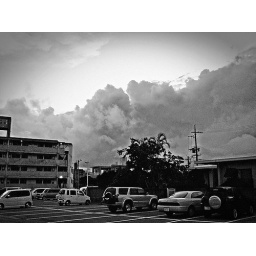
Various pictures around Okinawa in black and white